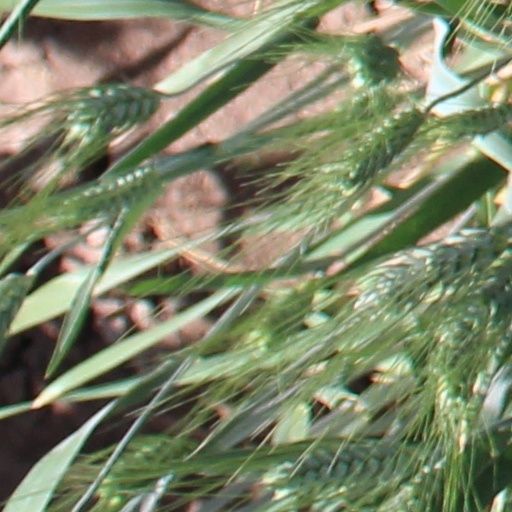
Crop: wheat